Joshua James (lifesaver)

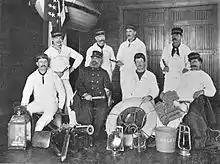
James at the Point Allerton Life–Saving Station. The station and the gear are today maintained in functioning condition by the Hull Life–Saving Museum.

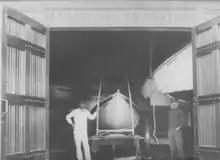
Boathouse, Point Allerton Life–Saving Station, 1895, with a crewman on left, and Joshua James on right

In 1889 the U.S. Life–Saving Service established Point Allerton Station at Hull, Massachusetts. James was 62 years old, seventeen years past the mandatory retirement age of 45 for a federal appointment with the new U.S. Life–Saving Service. Due to his unequaled lifesaving record, considerable petitioning by townspeople of Hull and his allies in the service Congress made a special provision to allow him to be appointed as keeper of the new station. Under the question on the form calling for past experience qualifying him for the position he wrote "fisherman."